Michel Ney

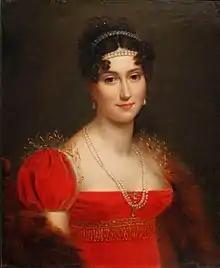
Portrait of Aglaé Ney by François Gérard, 1810s

When Napoleon was defeated, dethroned, and exiled for the second time in the summer of 1815, Ney was arrested on 3 August 1815. Marshal Moncey was ordered to assume the presidency of a court-martial convened to try Ney but the marshal declined and was for a time imprisoned for it. The King's government then appointed Marshal Jourdan as president and when it finally convened on 9 November 1815, the court-martial comprised the marshals Jourdan, Masséna, Augereau, and Mortier, and the generals Gazan de La Peyriere (instead of Maison who refused), Claparède and Villatte. After long deliberation, the court-martial voted 5–2 to declare itself "non-competent".